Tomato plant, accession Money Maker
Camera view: bottom (45 deg); turntable rotation: 240 degrees
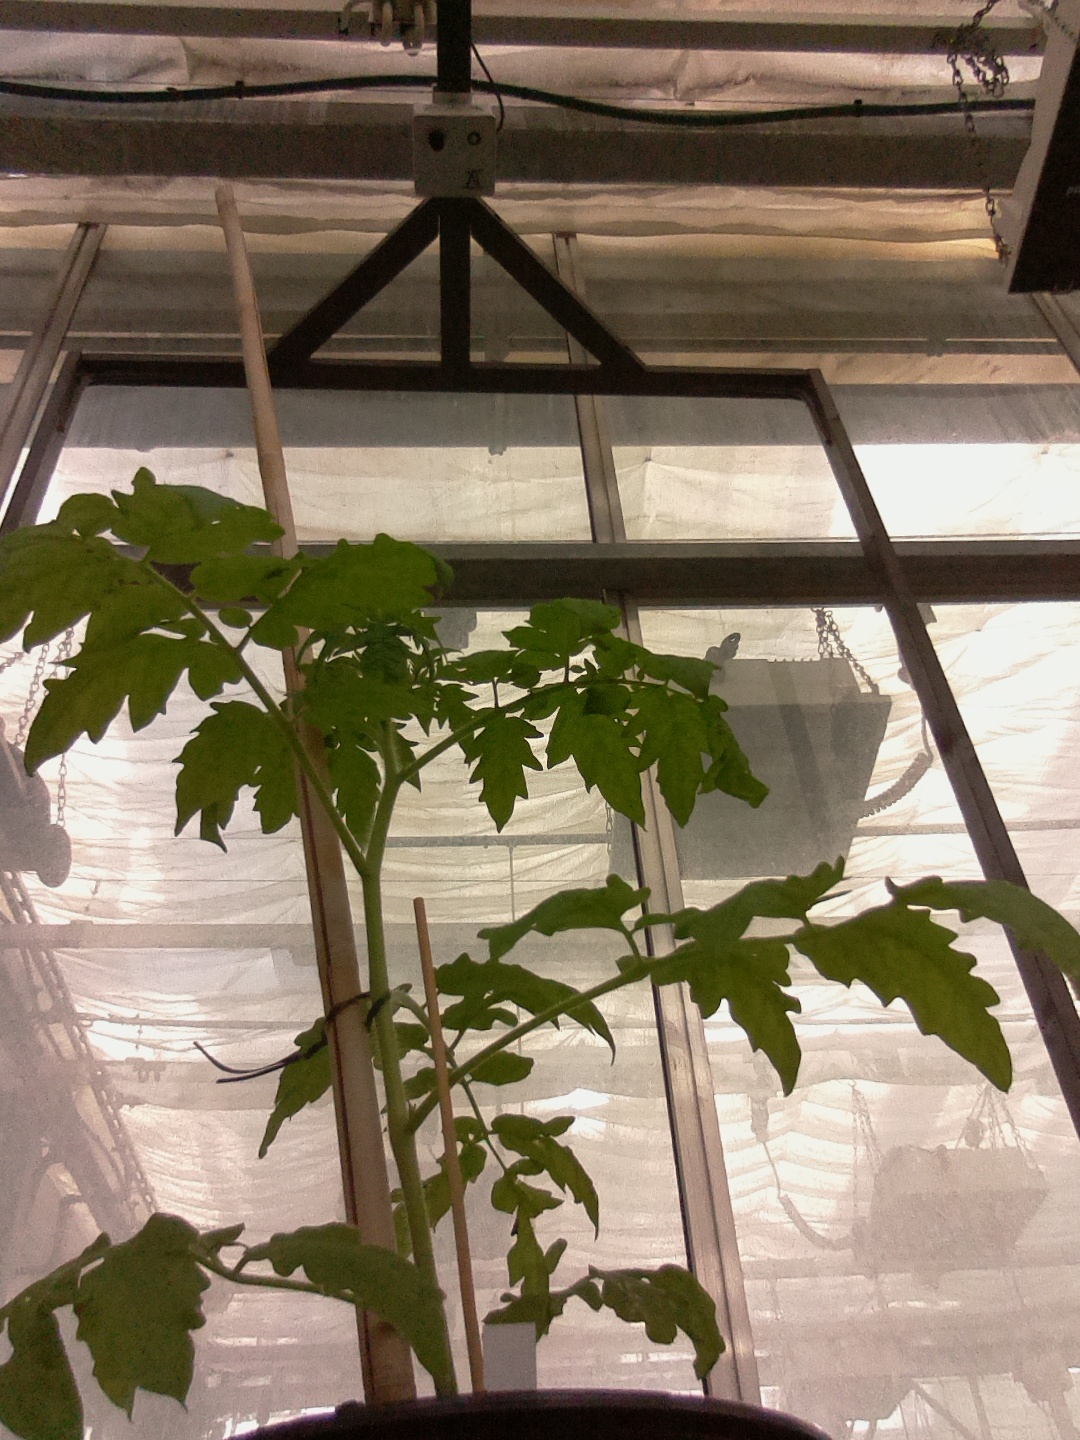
BBCH growth stage 14: 8 of true leaves visible